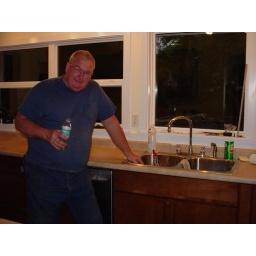
Dishwasher installed, sink put in place, and faucet working. It's been a long, but very productive day (4/5).